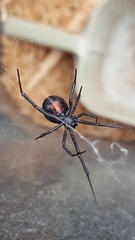
Species: Lactrodectus_hesperus